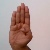
The image shows a hand gesture representing the letter 'B' in Indian Sign Language.